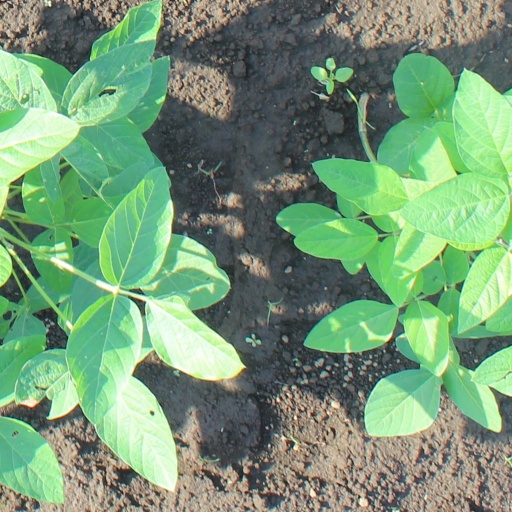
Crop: soybean